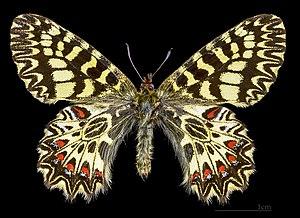
La Diane ou Thaïs est une espèce de lépidoptères de la famille des Papilionidae et la sous-famille des Parnassiinae. Présent dans le Sud de l'Europe et l'Ouest de l'Asie, cet insecte est strictement protégé sur l'ensemble du territoire français.